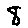
Label: 8